Xizhou, Dali

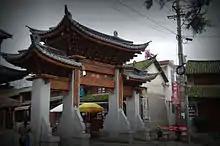
A large gate (Hanlin Fang) in Xizhou's town square.

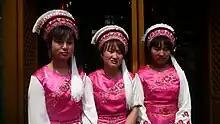
Three Bai women wearing their traditional headdresses.

Raosanling is the most important religious festival in the calendar of the Bai people. It takes place in three villages in the Dali valley during the fourth lunar month and lasts for three days, each major activity taking place at a different location. The second day's activity takes place in Xizhou.